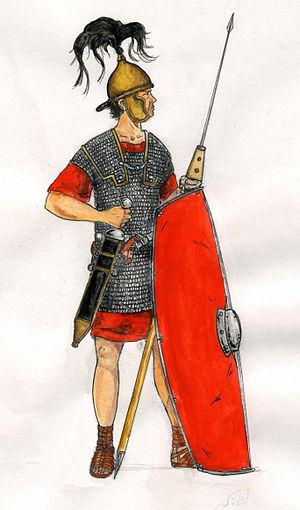
Légionnaire romain du Ier siècle av J-C